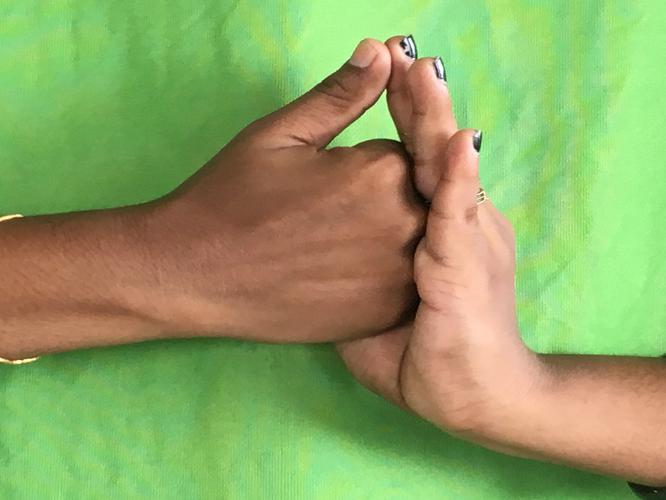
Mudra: Shanka
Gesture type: double_hand